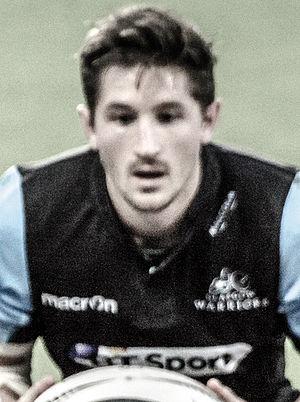
La liste des joueurs sélectionnés en équipe d'Écosse de rugby à XV comprend 1 108 joueurs au 8 février 2020, le dernier étant Nick Haining, retenu pour la première fois en équipe nationale le 1ᵉʳ février 2020 contre l'Irlande. Le premier Écossais sélectionné est John Arthur le 27 mars 1871 contre l'Angleterre. L'ordre établi prend en compte la date de la première sélection, puis la qualité de titulaire ou remplaçant et enfin l'ordre alphabétique.